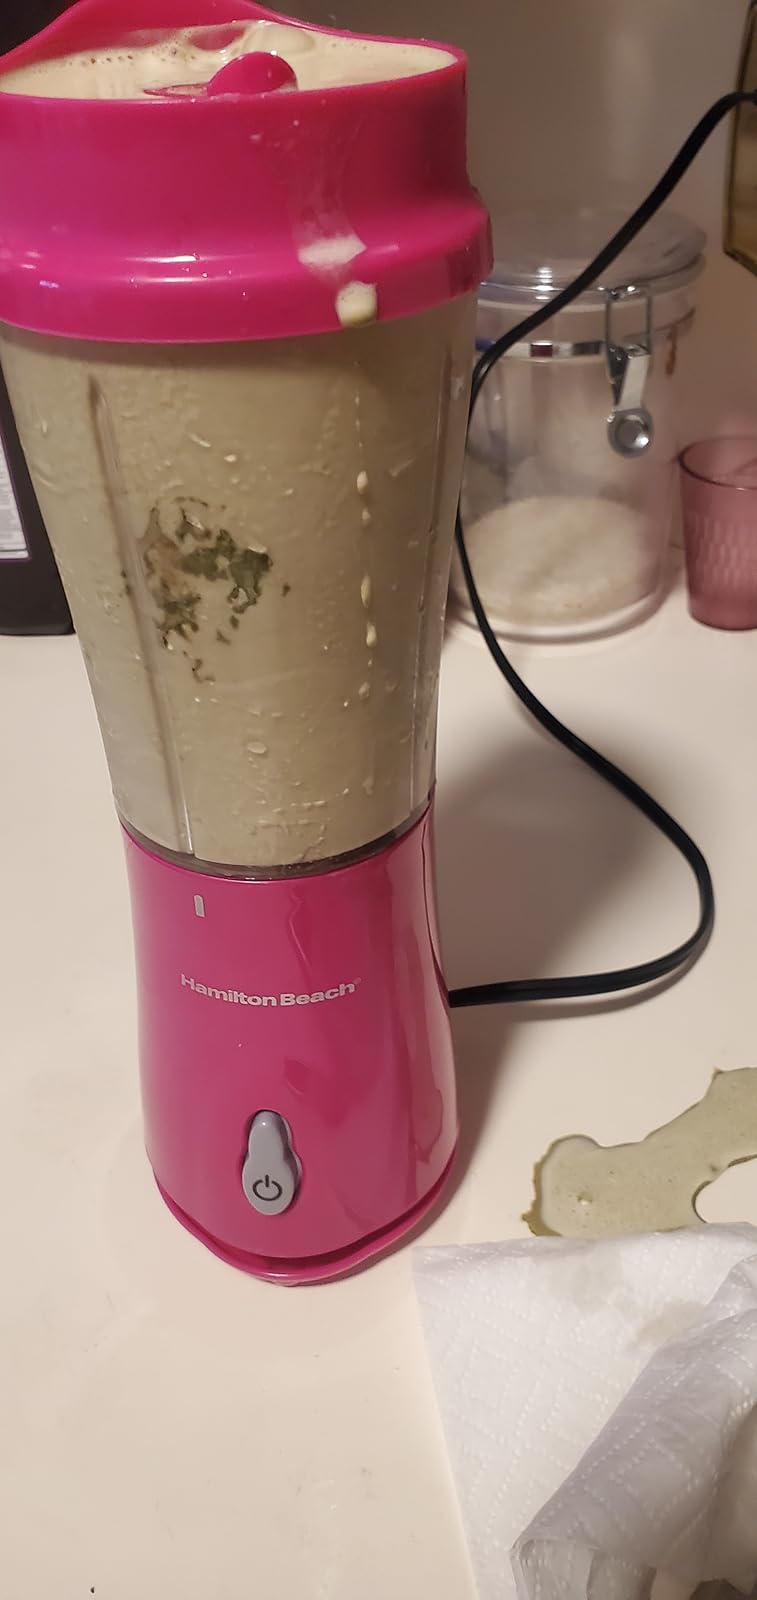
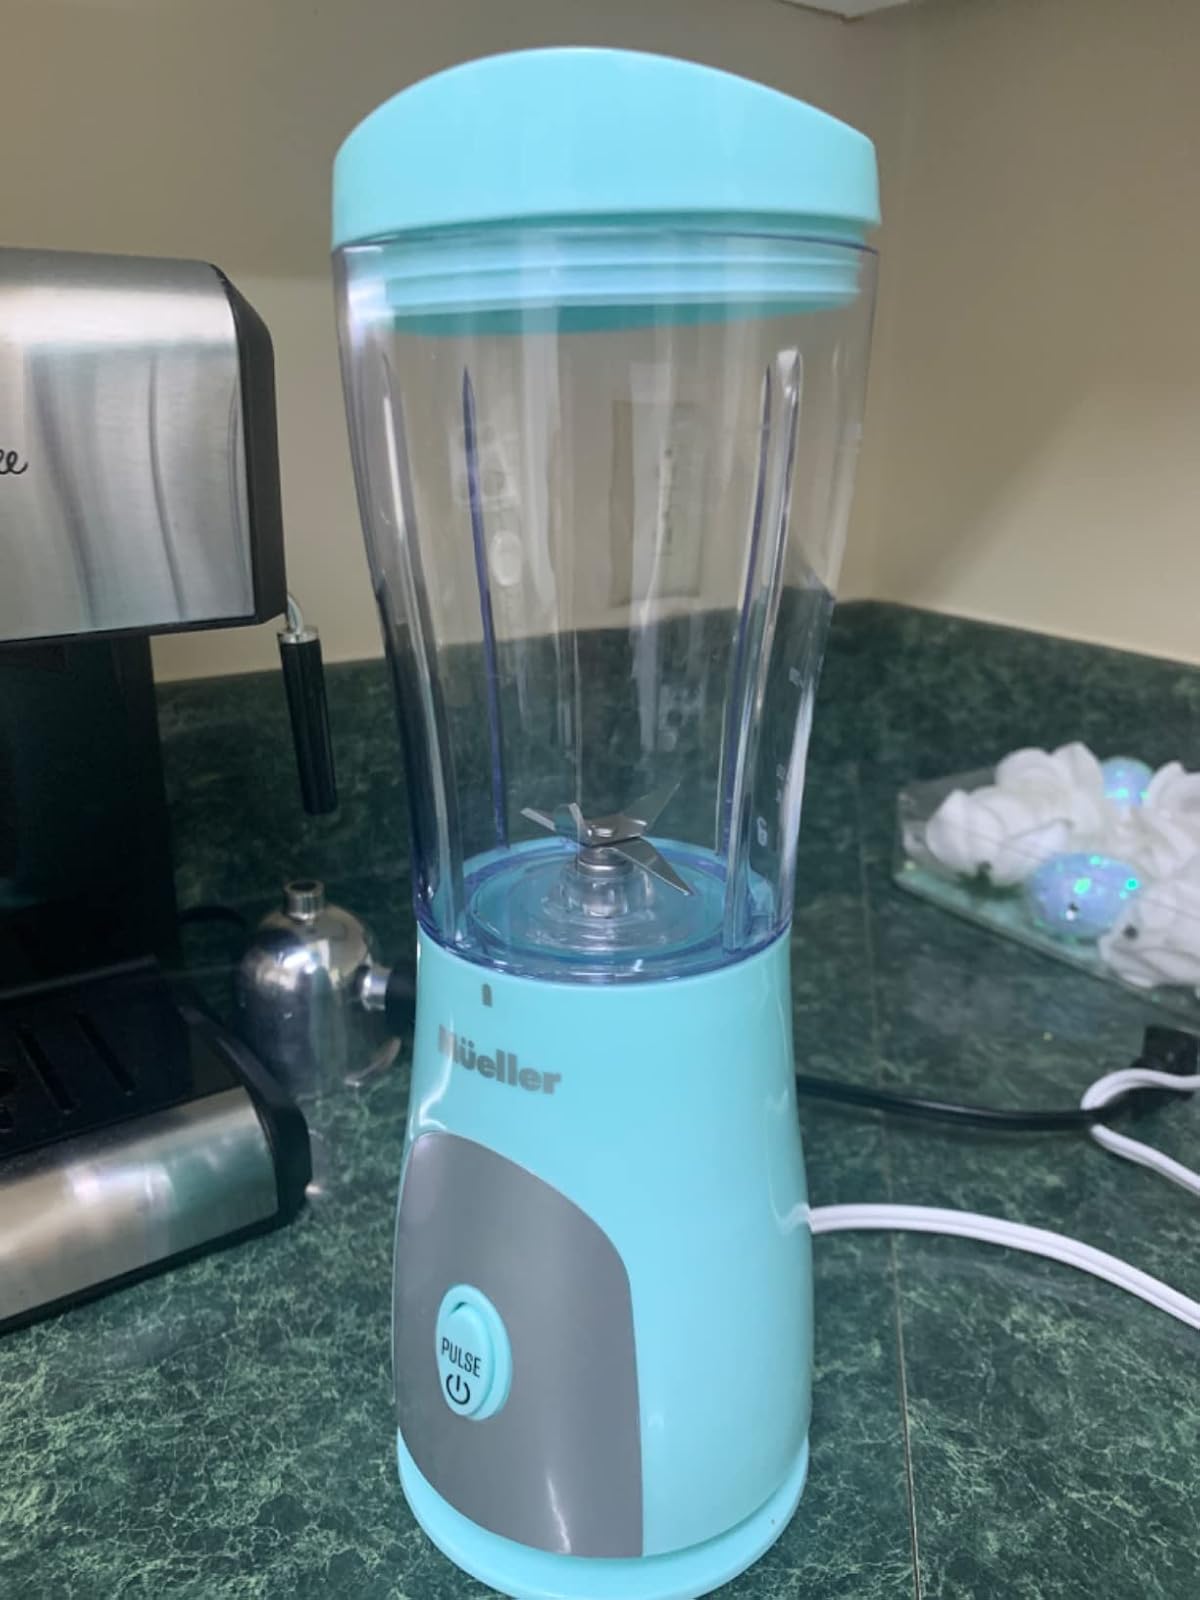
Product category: items_blender
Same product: no